Russell Trood

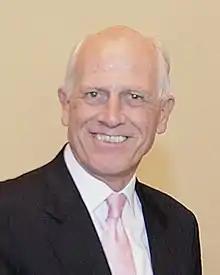
Trood in 2011

Russell Brunell Trood (5 December 1948 – 9 January 2017) was a Liberal Party Senator for the state of Queensland, Australia. His surprise election as the third Liberal from Queensland in the 2004 Federal Election, along with 38 other Coalition Senators gave the federal government of John Howard a majority in the Senate and thus control of both houses of Parliament. He did not retain his seat in the 2010 Australian federal election. His term in the senate ended on 30 June 2011.